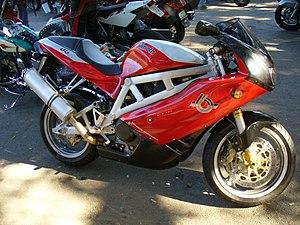
La DB4 est un modèle de motocyclette du constructeur italien Bimota.